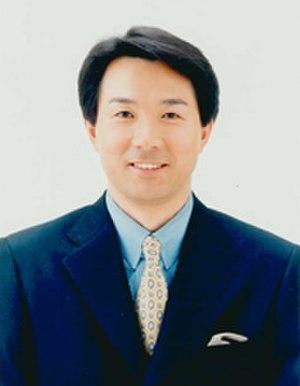
Le Parti démocrate progressiste, officiellement traduit en anglais par The Democratic Party et abrégé en japonais par 民進, a été l'un des deux principaux partis politiques du Japon, créé le 27 mars 2016 pour être la principale force d'opposition au gouvernement dominé par le Parti libéral-démocrate, et marginalisé à partir de septembre 2017 en raison de divisions quant à la stratégie à adopter pour les élections législatives d'octobre 2017. Il est issu de la fusion de l'ancien premier parti d'opposition, le Parti démocrate du Japon et du plus petit Parti de la restauration fondé en 2014 par la réunion de l'Association pour la restauration du Japon et du Parti de l'unité, eux-mêmes de créations récentes. Généralement placé au centre ou au centre gauche de l'échiquier politique japonais, ses différentes tendances défendent des idéologies allant du libéralisme économique à la social-démocratie, mais partagent une vision commune concernant la critique de la haute administration d'État, la défense d'une sortie progressive du nucléaire civil, un certain progressisme social et la promotion du multiculturalisme.